The Daily Show

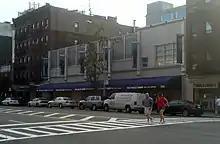
Outside of the "Daily Show" studio, pictured in 2007, during Stewart's tenure

The host sits at his desk on the elevated island stage in the style of a traditional news show. The show initially used New York PBS station WNET's facilities until late 1998, when it moved a few blocks to NEP Studio 54. "The Colbert Report" would claim NEP Studio 54 in 2005. On July 11, 2005, the show premiered in its new studio, NEP Studio 52, at 733 11th Avenue, a few blocks west of its former location.